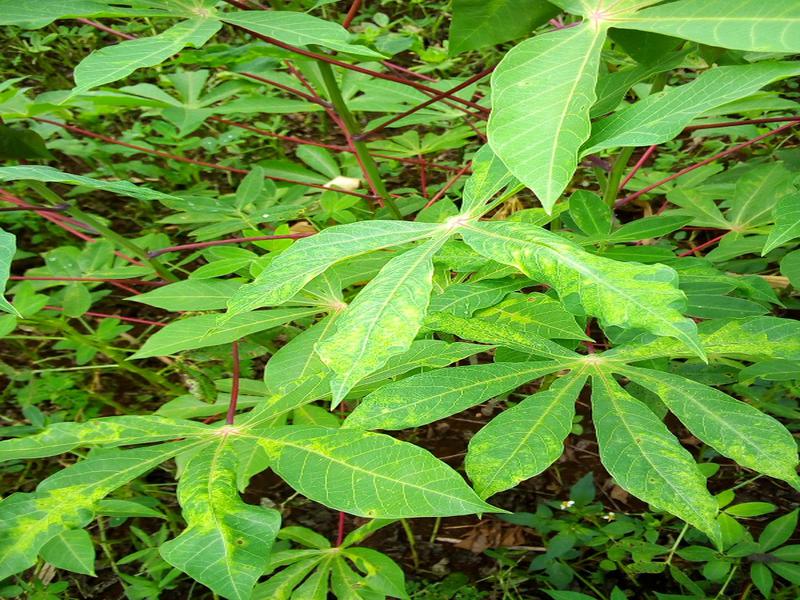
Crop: cassava
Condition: mosaic_disease